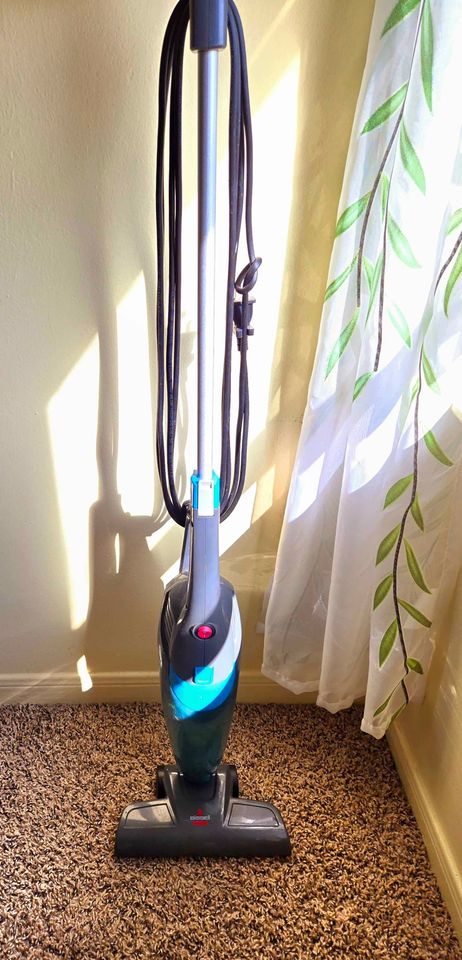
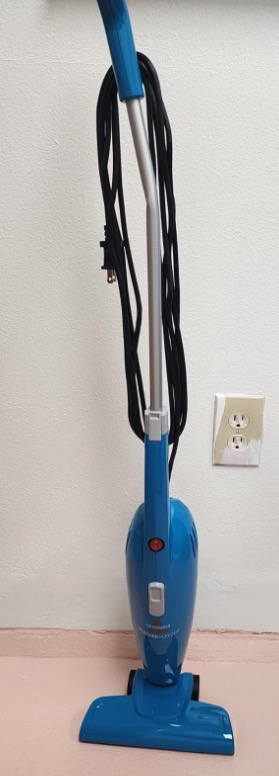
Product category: items_vacuum
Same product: no